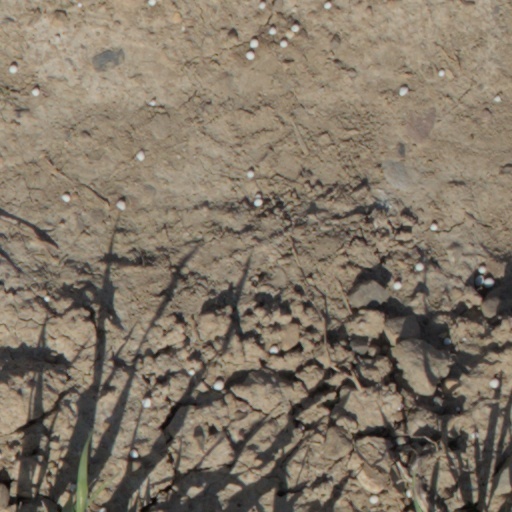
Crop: wheat